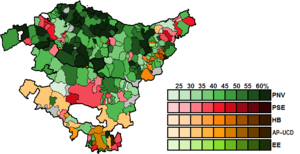
Les élections générales espagnoles de 1982 se sont tenues le dimanche 28 octobre 1982 afin d'élire les 350 députés et 208 des 266 sénateurs de la IIᵉ législature des Cortes Generales. 21 députés sont élus dans la communauté autonome du Pays basque.